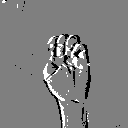
ASL letter: e